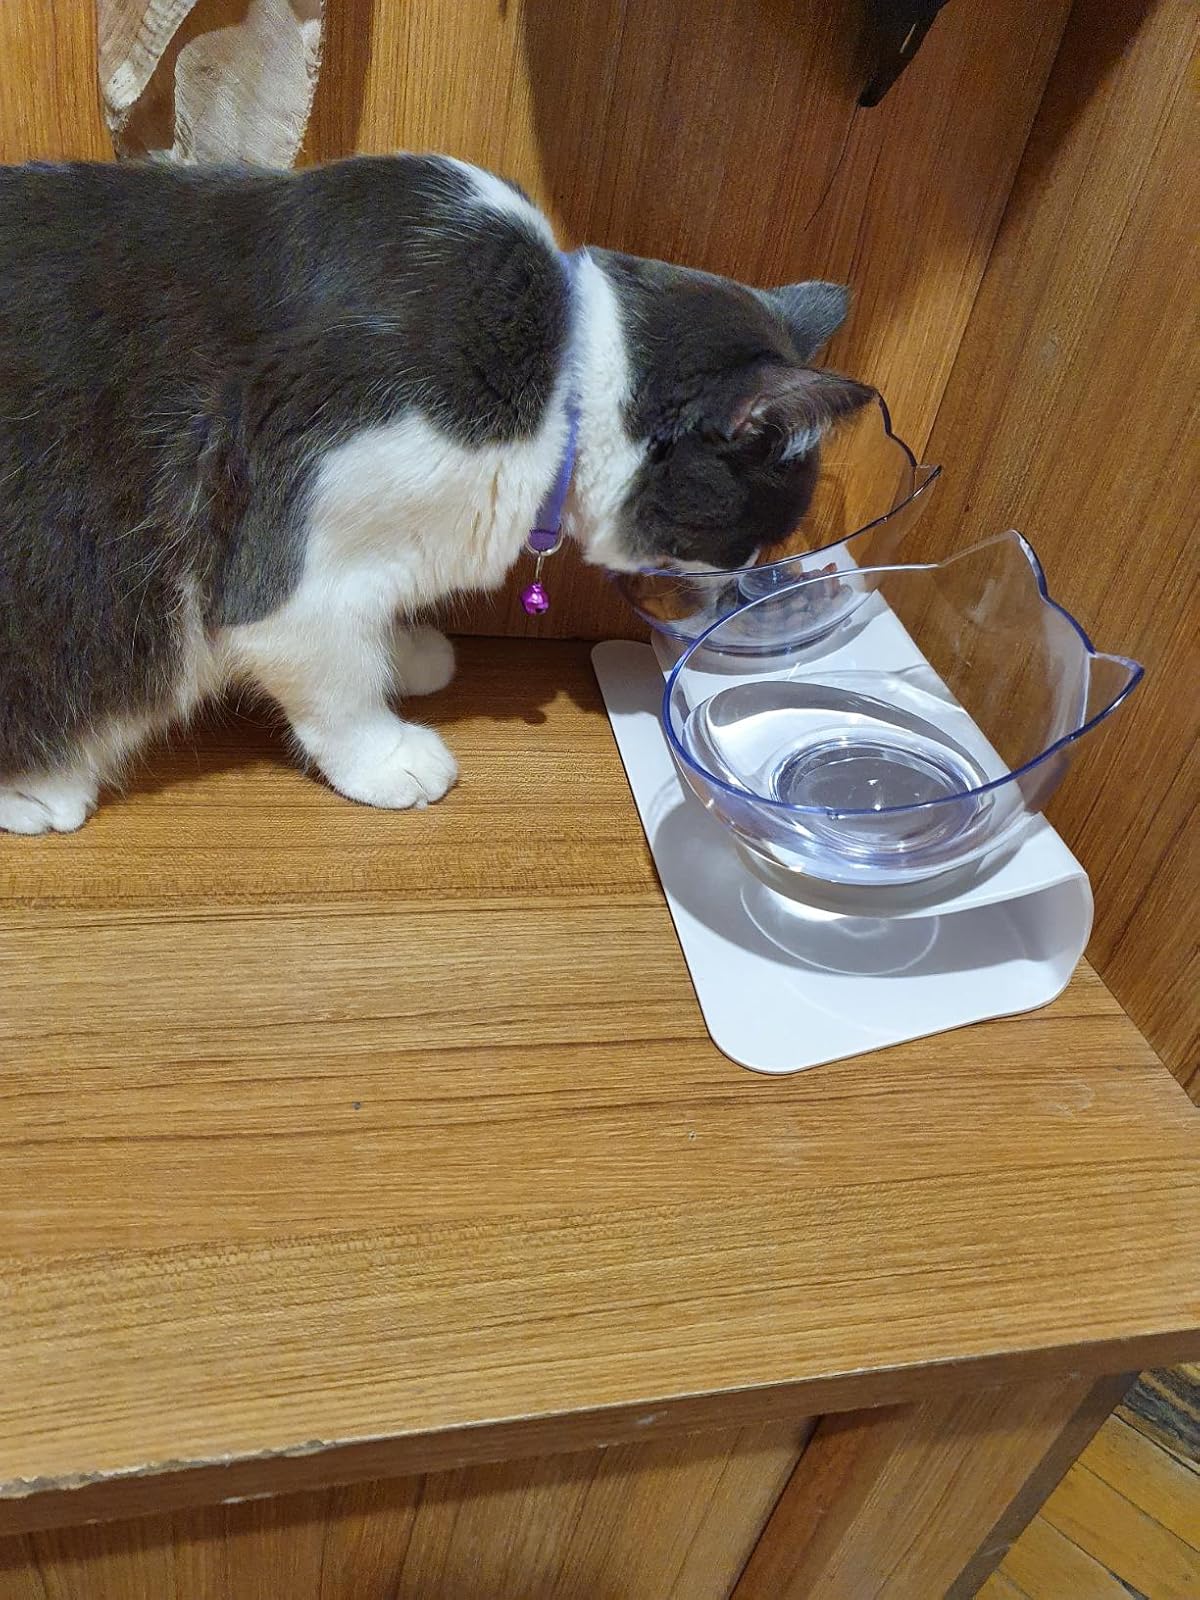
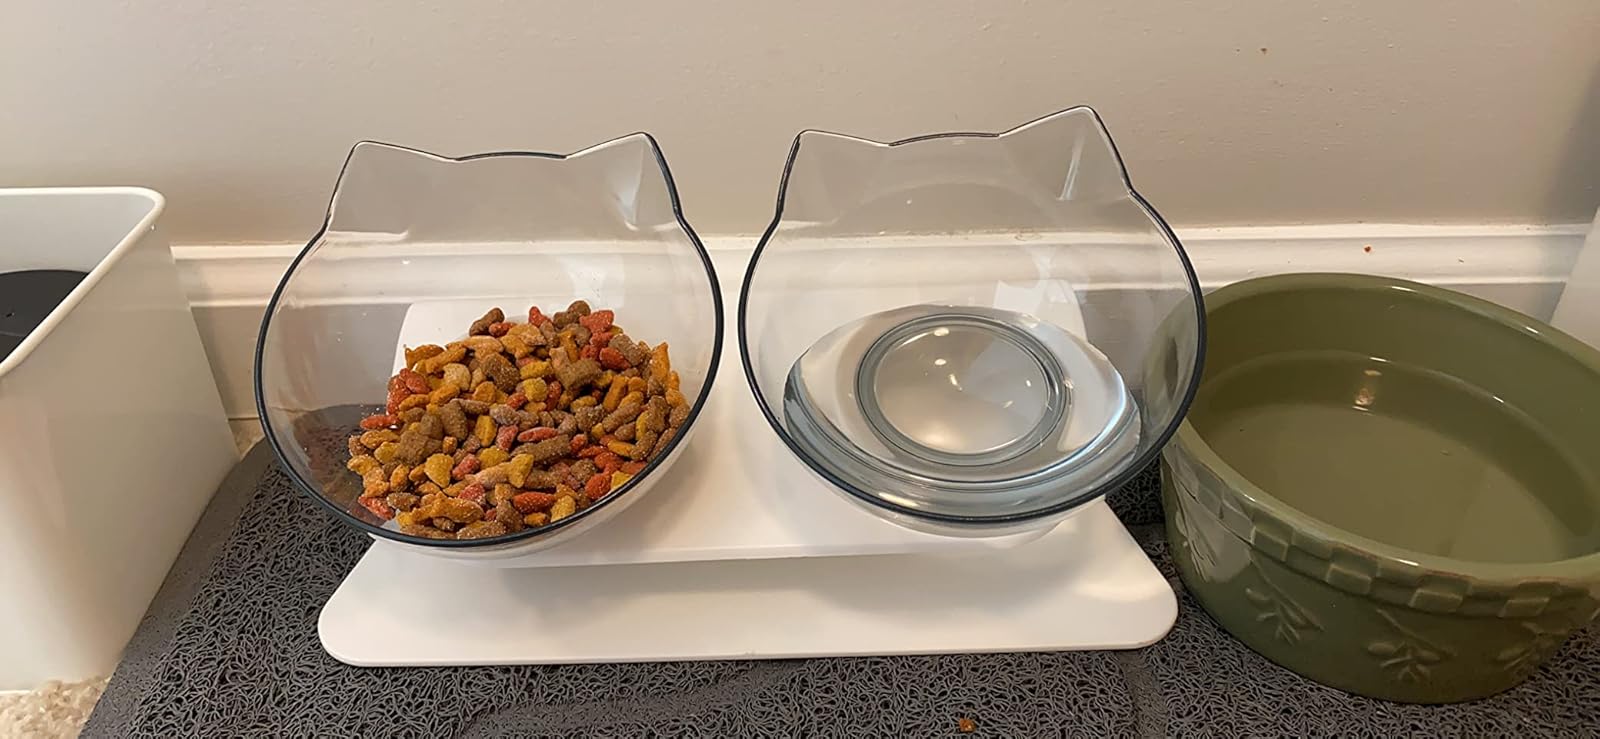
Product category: items_bowl
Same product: yes